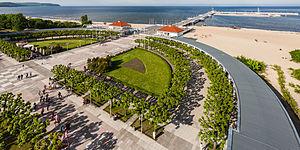
Sopot est une ville de Pologne d'environ 40 000 habitants qui constitue avec Gdańsk et Gdynia une vaste conurbation portuaire connue sous le nom de Tricité.